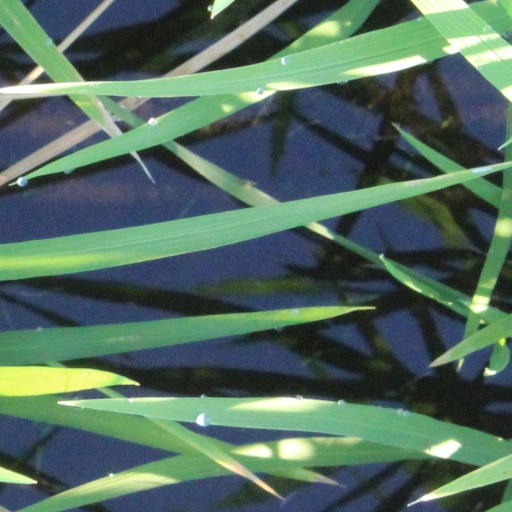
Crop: rice